National Academy of Design

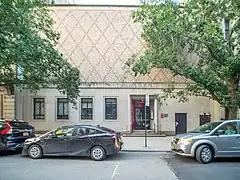
The National Academy School of Fine Arts

The original founders of the National Academy of Design were students of the American Academy of the Fine Arts. However, by 1825 the students of the American Academy felt a lack of support for teaching from the academy, its board composed of merchants, lawyers, and physicians, and from its unsympathetic president, the painter John Trumbull.